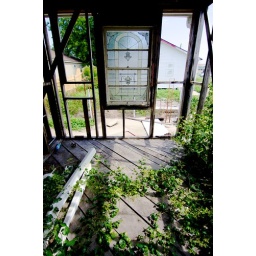
All that remains of a home in Gentilly is a stained glass window.